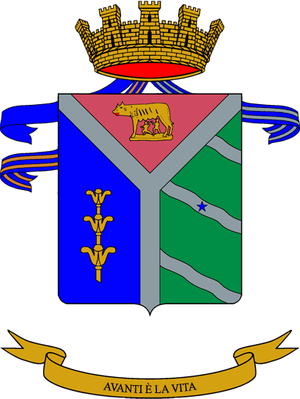
La liste des régiments de l'armée de terre italienne